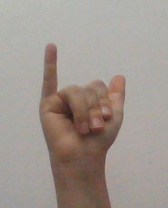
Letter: ya